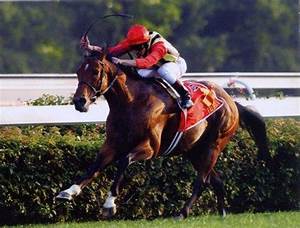
Label: horse